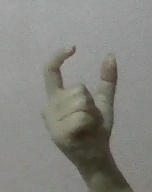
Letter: nun